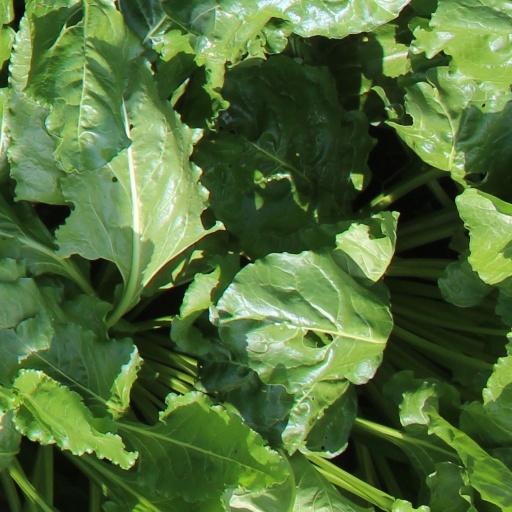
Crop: sugar beet